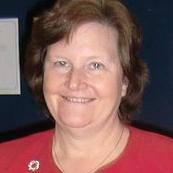
Age: 58